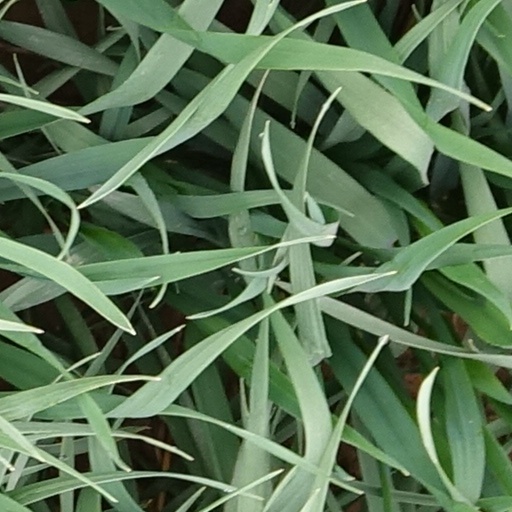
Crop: wheat